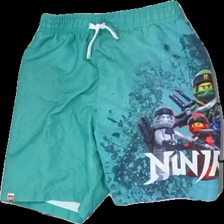
View: front
Type: Shorts
Category: Children
Brand: Not in the list
Brand text on label: lego
Colors: Multicolor, Green, Black, White
Material: 100% polyester
Pattern: Logo print
Cut: Regular
Size: 128
Season: Summer
Stains: Major
Price range: <50
Recommended usage: Export